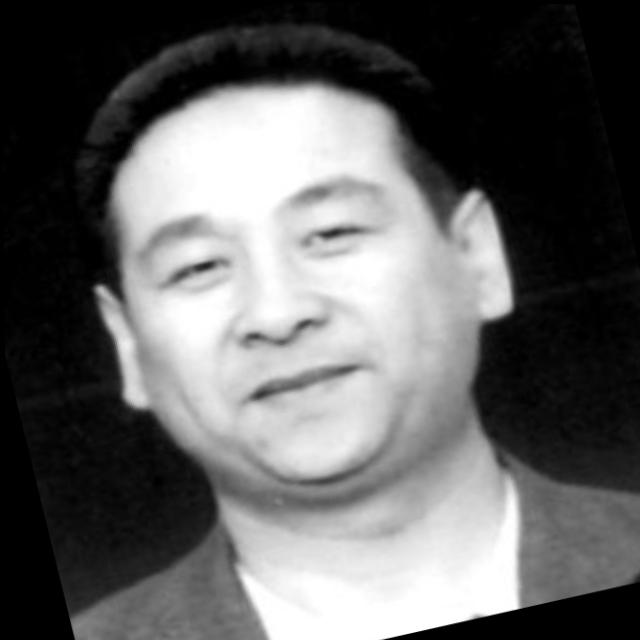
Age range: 21-44